Ilias Bronkhorst

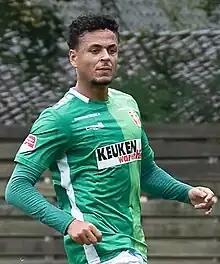
Bronkhorst with Dordrecht in 2023

Ilias Bronkhorst (born 10 May 1997) is a Dutch professional footballer who plays for club Excelsior.